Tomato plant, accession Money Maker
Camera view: tilt-top (135 deg); turntable rotation: 150 degrees
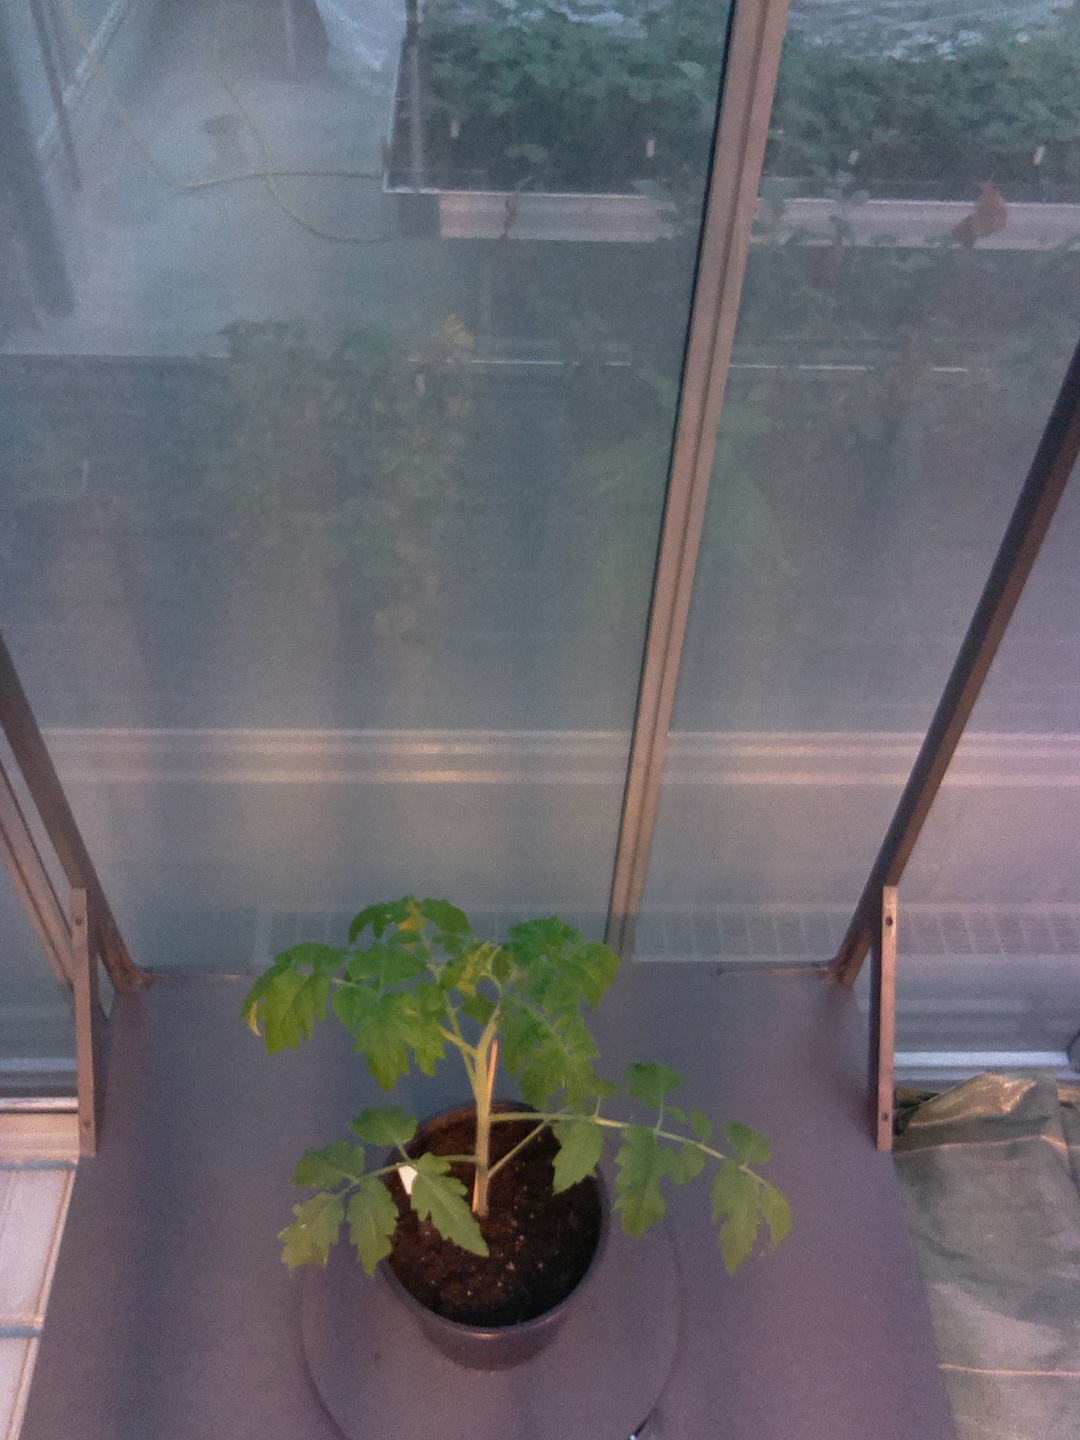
BBCH growth stage 14: 8 of true leaves visible